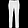
Label: Trouser